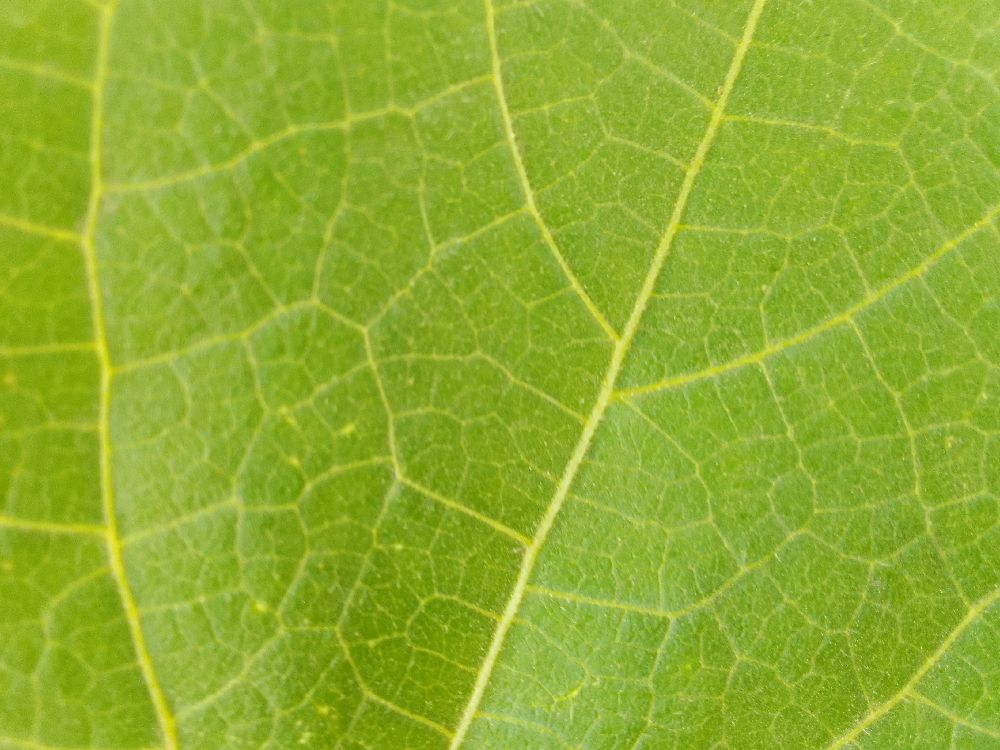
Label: healthy